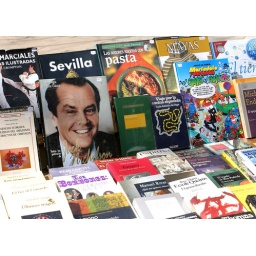
An outdoor book market near the Prado Museum in Madrid, Spain.